Cursed Seat

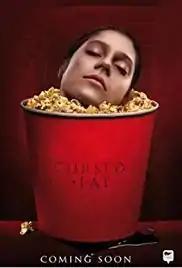

Cursed Seat is a Russian slasher film directed by Nadezhda Mikhalkova. The premiere of film in Russia took place on November 1, 2018.